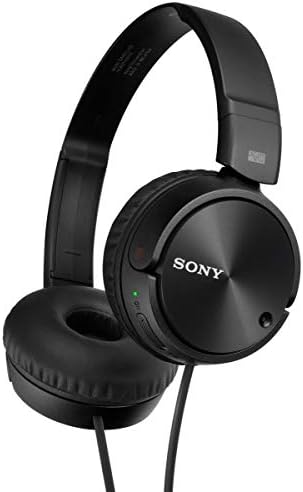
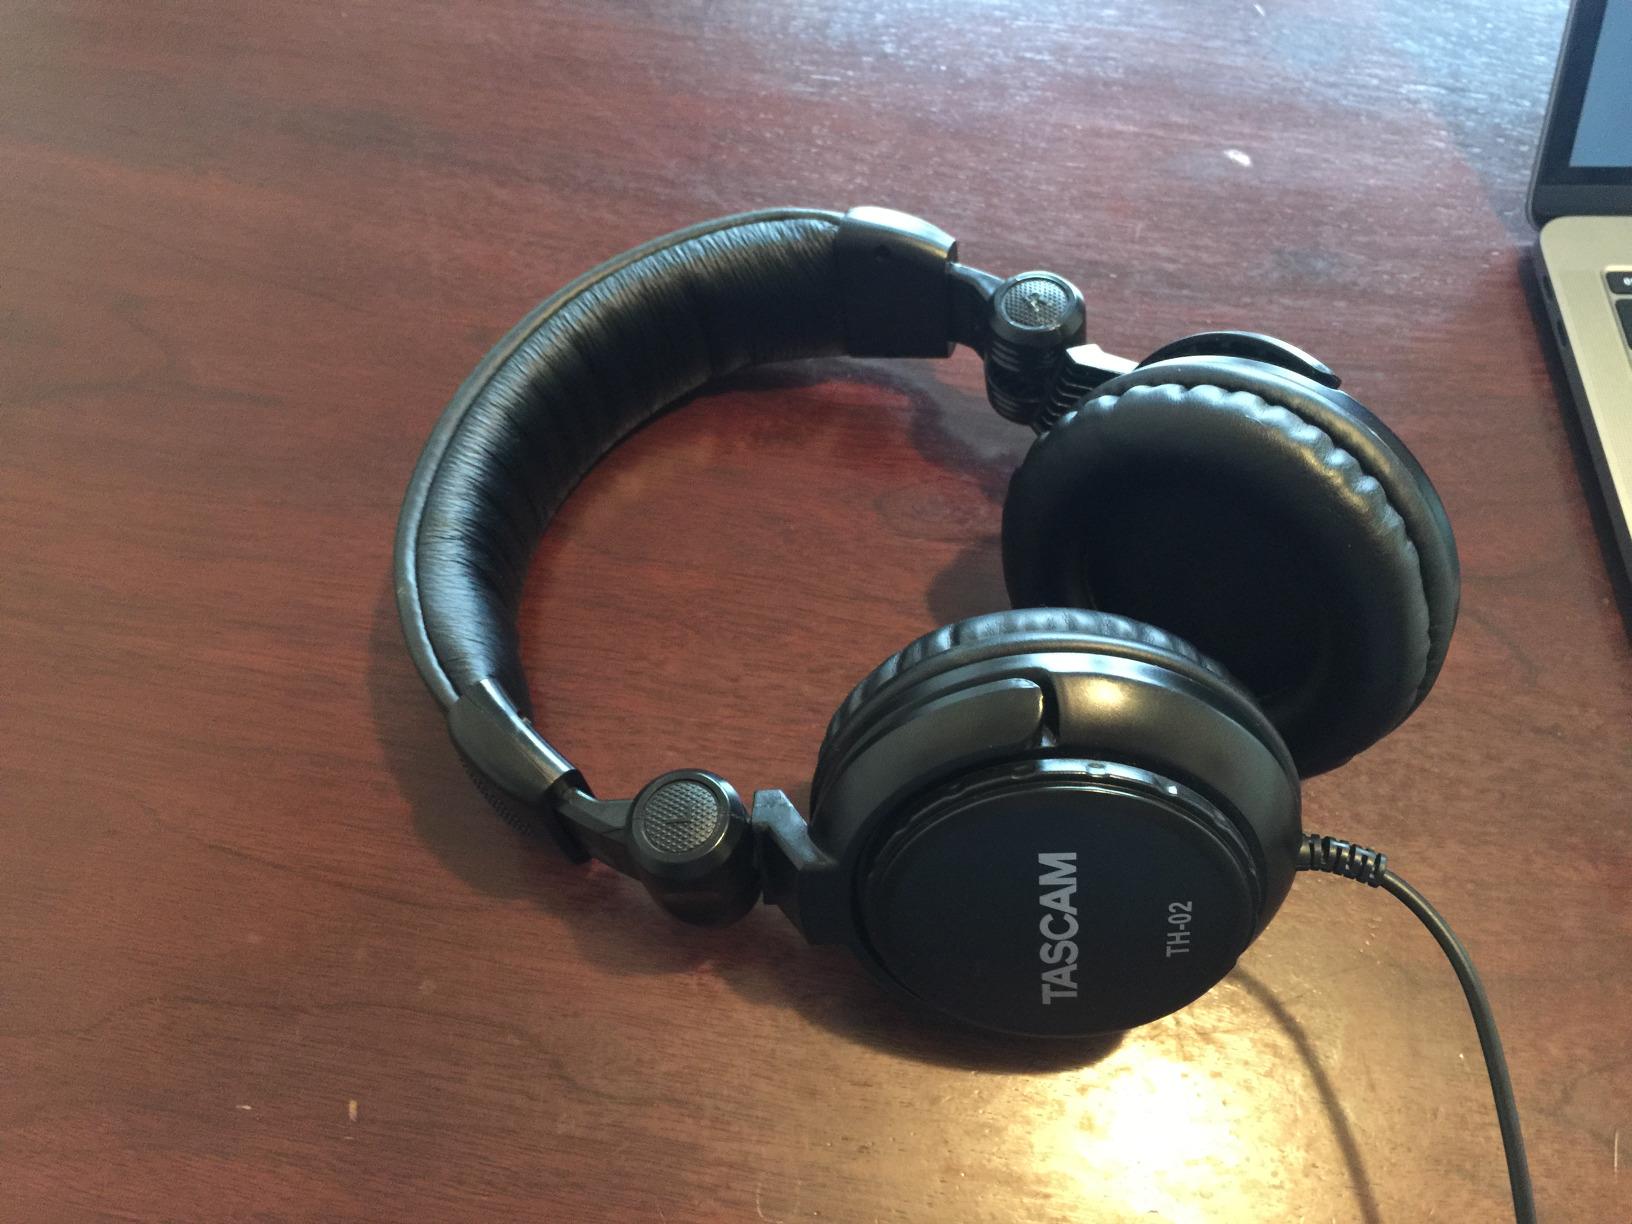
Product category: headphones
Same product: no